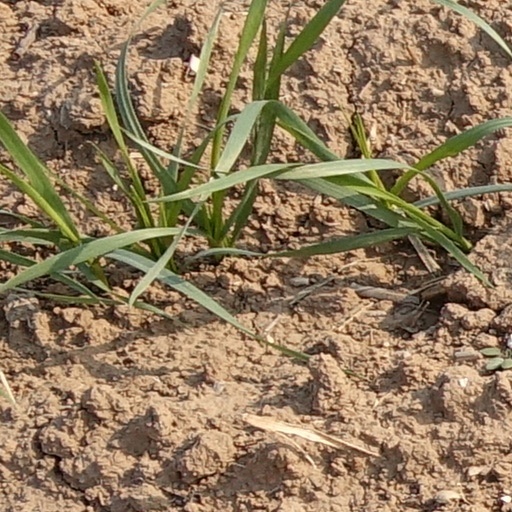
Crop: wheat